Sangagiri

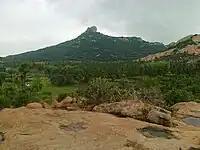
Orukkamalai Hill

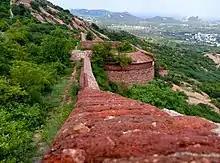
Sangagiri Fort wall

The nearest international airport to this town is Coimbatore International Airport, which is 117 km away. Alternately, one can reach through Tiruchirappalli International Airport, from a distance of 142 km. Another domestic airport available Salem Airport (India), which is 40 km.